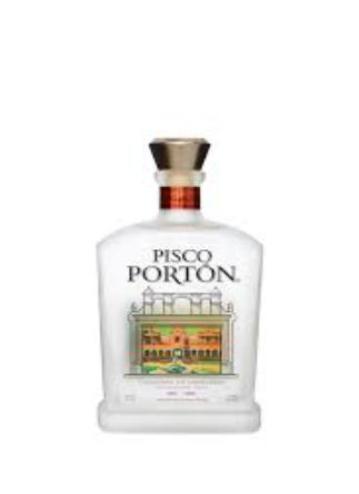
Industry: Food